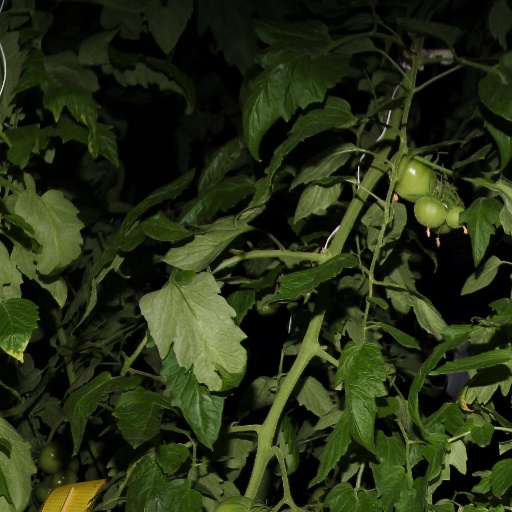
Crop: tomato